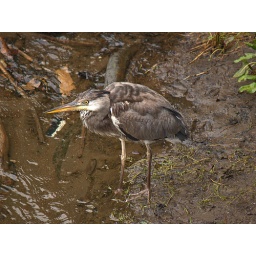
The river is a health hazard at this point, poor bird was dibbling in God knows what!